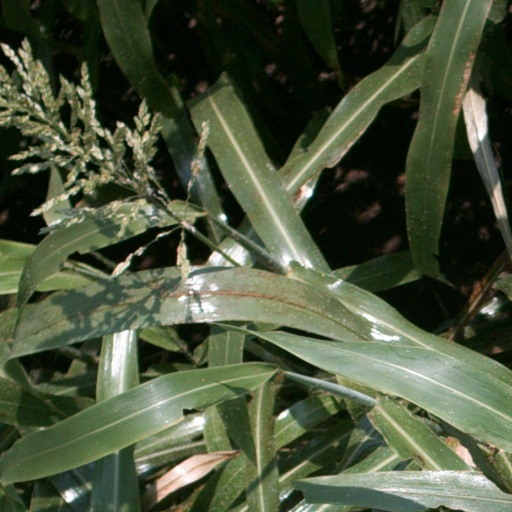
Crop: sorghum